Jacques Necker

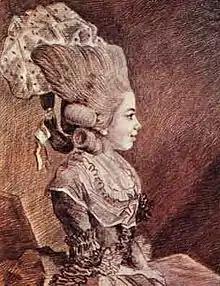
Germaine Necker by Carmontelle

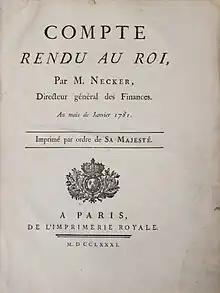

Necker had fallen in love with Madame de Verménou, the widow of a French officer. When she went to see Théodore Tronchin, she met Suzanne Curchod. In 1764, Madame de Verménou brought Curchod to Paris as a companion for Thelusson's children. Suzanne was engaged to British historian Edward Gibbon, but he was forced to break the engagement. Necker transferred his love from the wealthy widow to the ambitious Swiss governess; they married that year. In 1766, they moved to Rue de Cléry and had a daughter, Anne Louise Germaine, who grew to become the famed author and "salonnière" Madame de Staël.